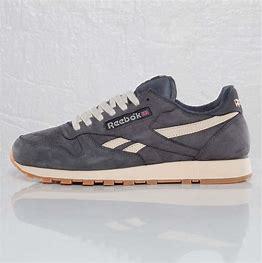
Brand: Reebok
Model: Classic Leather